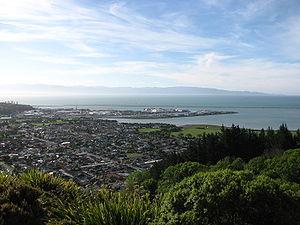
Antoine-Marie Garin, né le 23 juillet 1810 à Saint-Rambert-en-Bugey et mort le 14 avril 1889 en Nouvelle-Zélande, est un missionnaire mariste français.
La région de Nelson est une région de Nouvelle-Zélande située au nord de l'île du Sud. C'est la plus petite des régions avec ses 445 km², mais aussi l'une des plus densément peuplées avec 42 888 habitants. Cela est dû à sa petite taille et au fait qu'on y trouve une grande ville, Nelson.
Le Rallye de Nouvelle-Zélande 1980, disputé du 13 au 17 septembre 1980, est la quatre-vingt-troisième manche du championnat du monde des rallyes courue depuis 1973, et la huitième manche du championnat du monde des rallyes 1980.
Nelson est une ville située à l'est de la baie de Tasman, dans l'île du Sud. C'est la capitale de la région de Nelson, la plus petite de Nouvelle-Zélande.